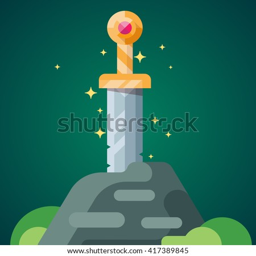
ancient sword in the stone .